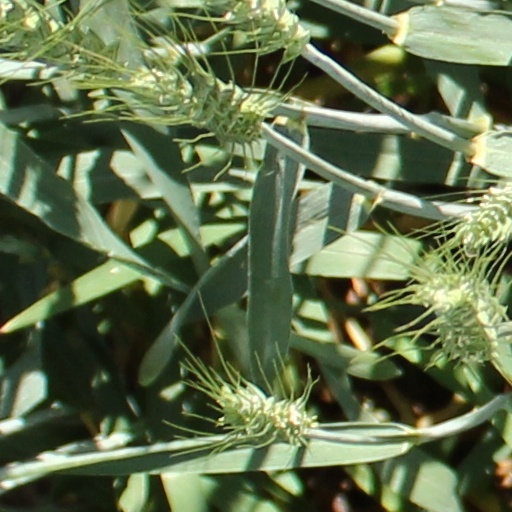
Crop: wheat